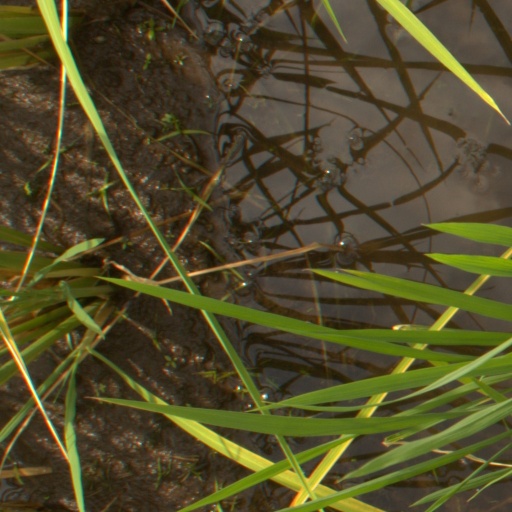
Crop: rice